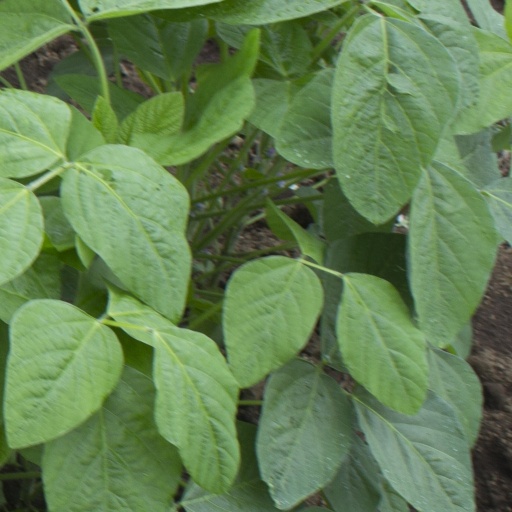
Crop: soybean